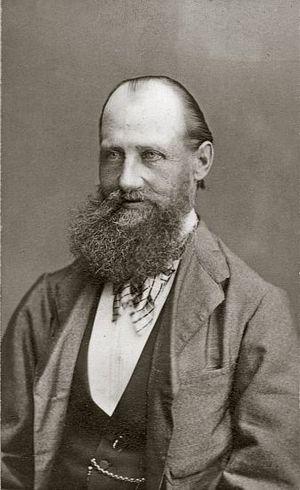
Ferdinand von Wright, est un peintre naturaliste finlandais suédophone.